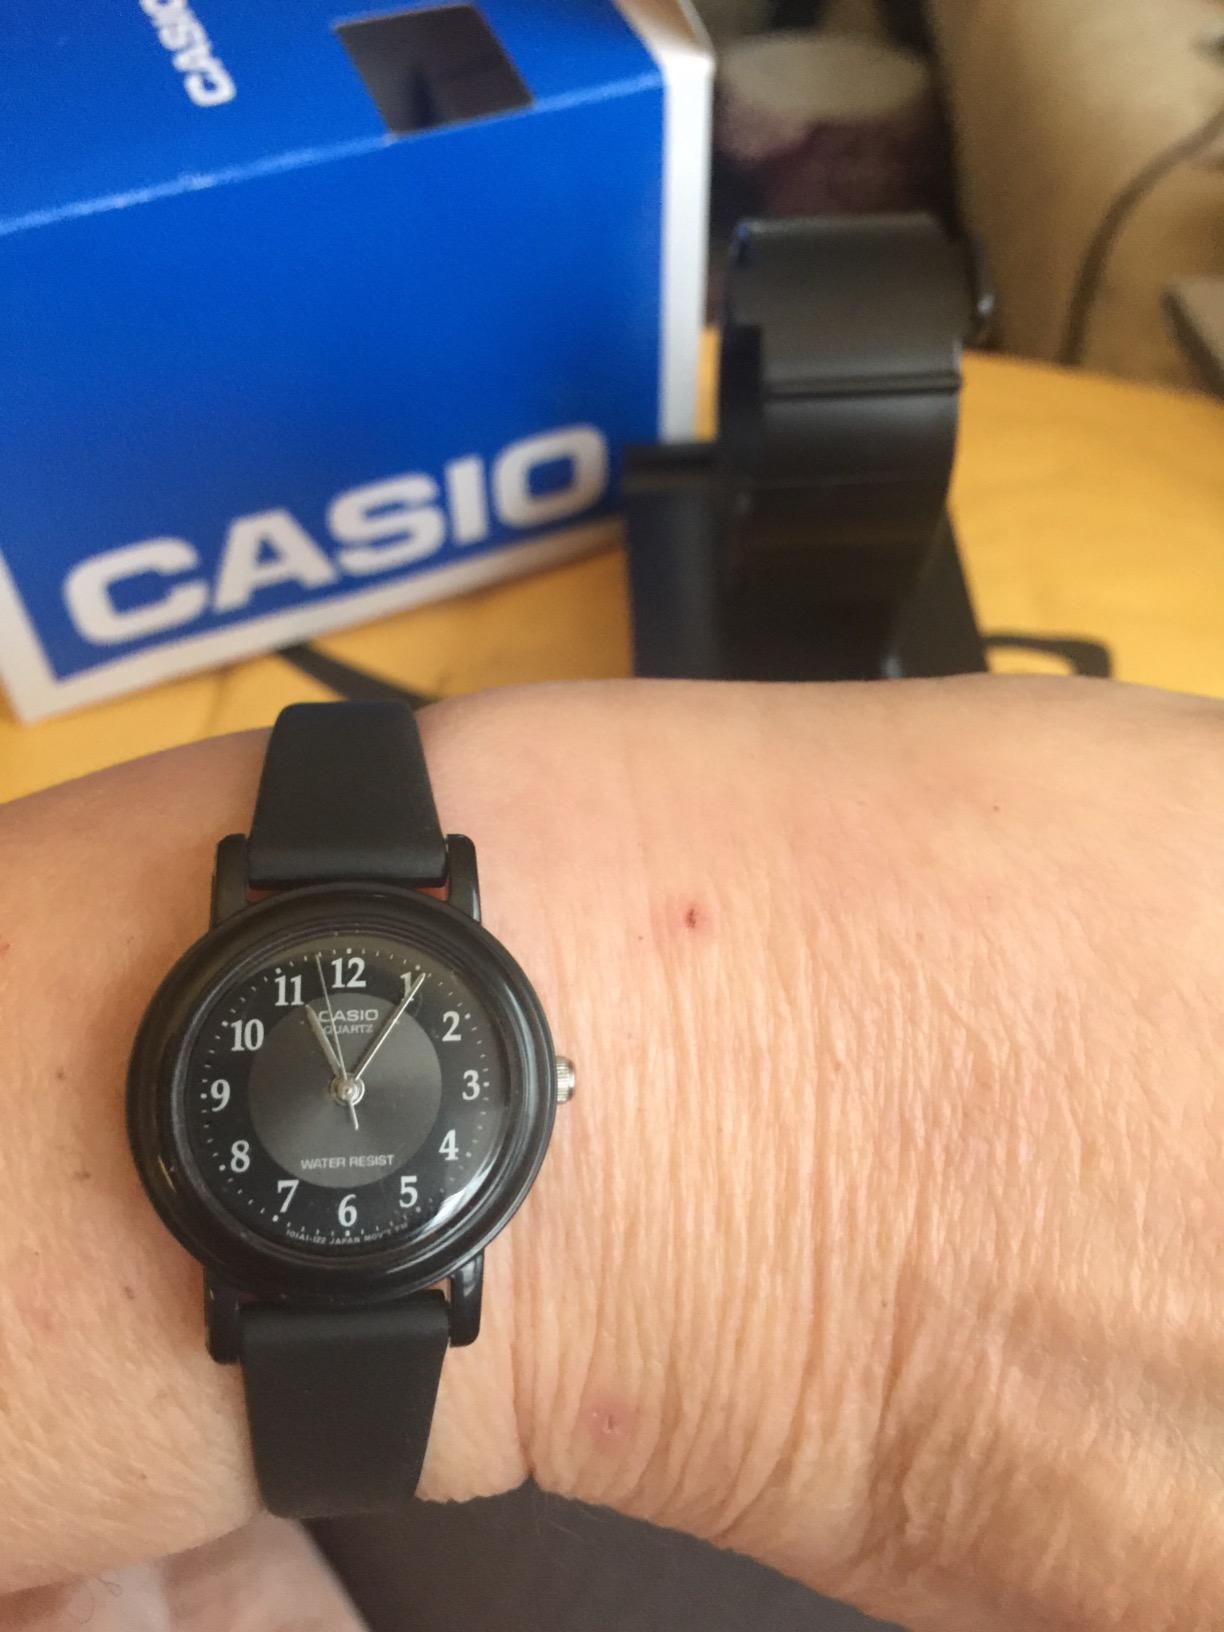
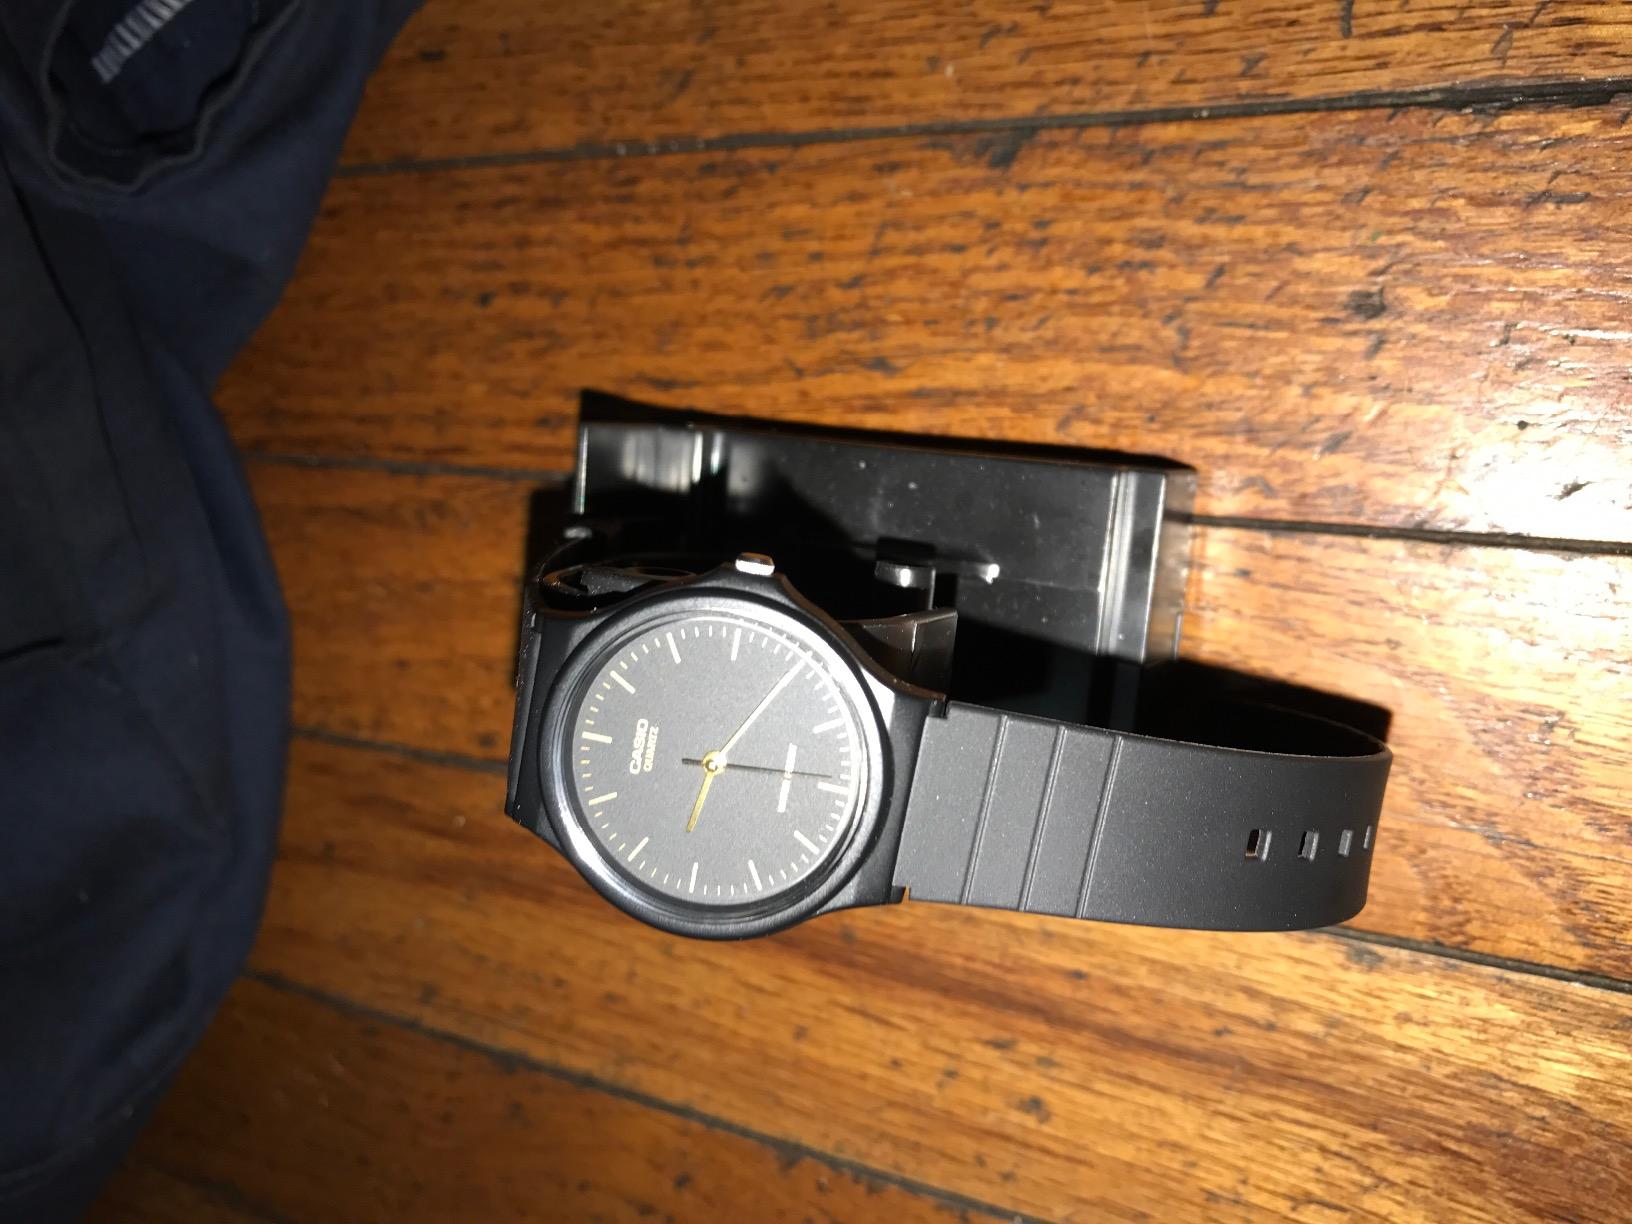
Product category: accessories_watch
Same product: no